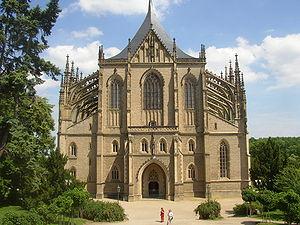
Kutná Hora est une ville de la région de Bohême centrale, en Tchéquie, et le chef-lieu du district de Kutná Hora. Sa population s'élevait à 20 653 habitants en 2020.